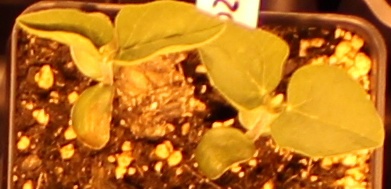
Label: Soybean